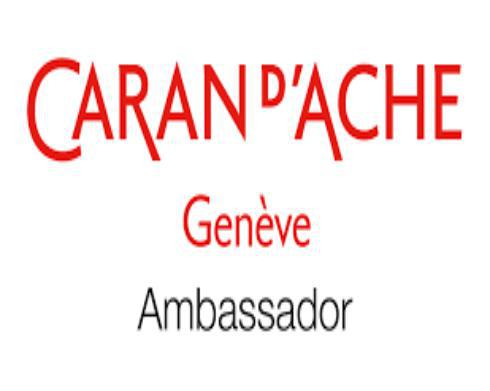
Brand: caran d'ache
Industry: Necessities